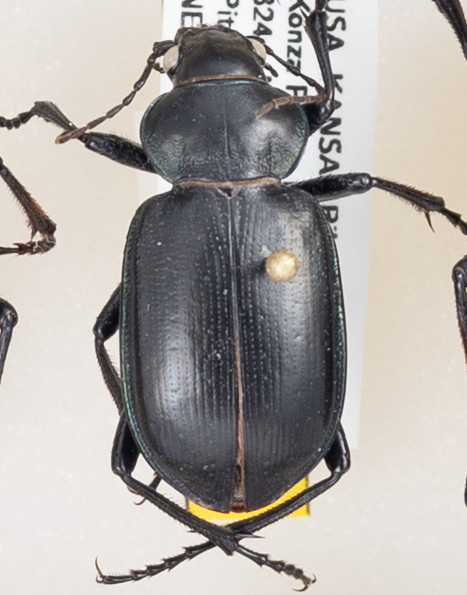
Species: Calosoma affine
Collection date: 2019-06-05
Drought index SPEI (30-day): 1.608
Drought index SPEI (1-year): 1.498
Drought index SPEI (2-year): -0.086